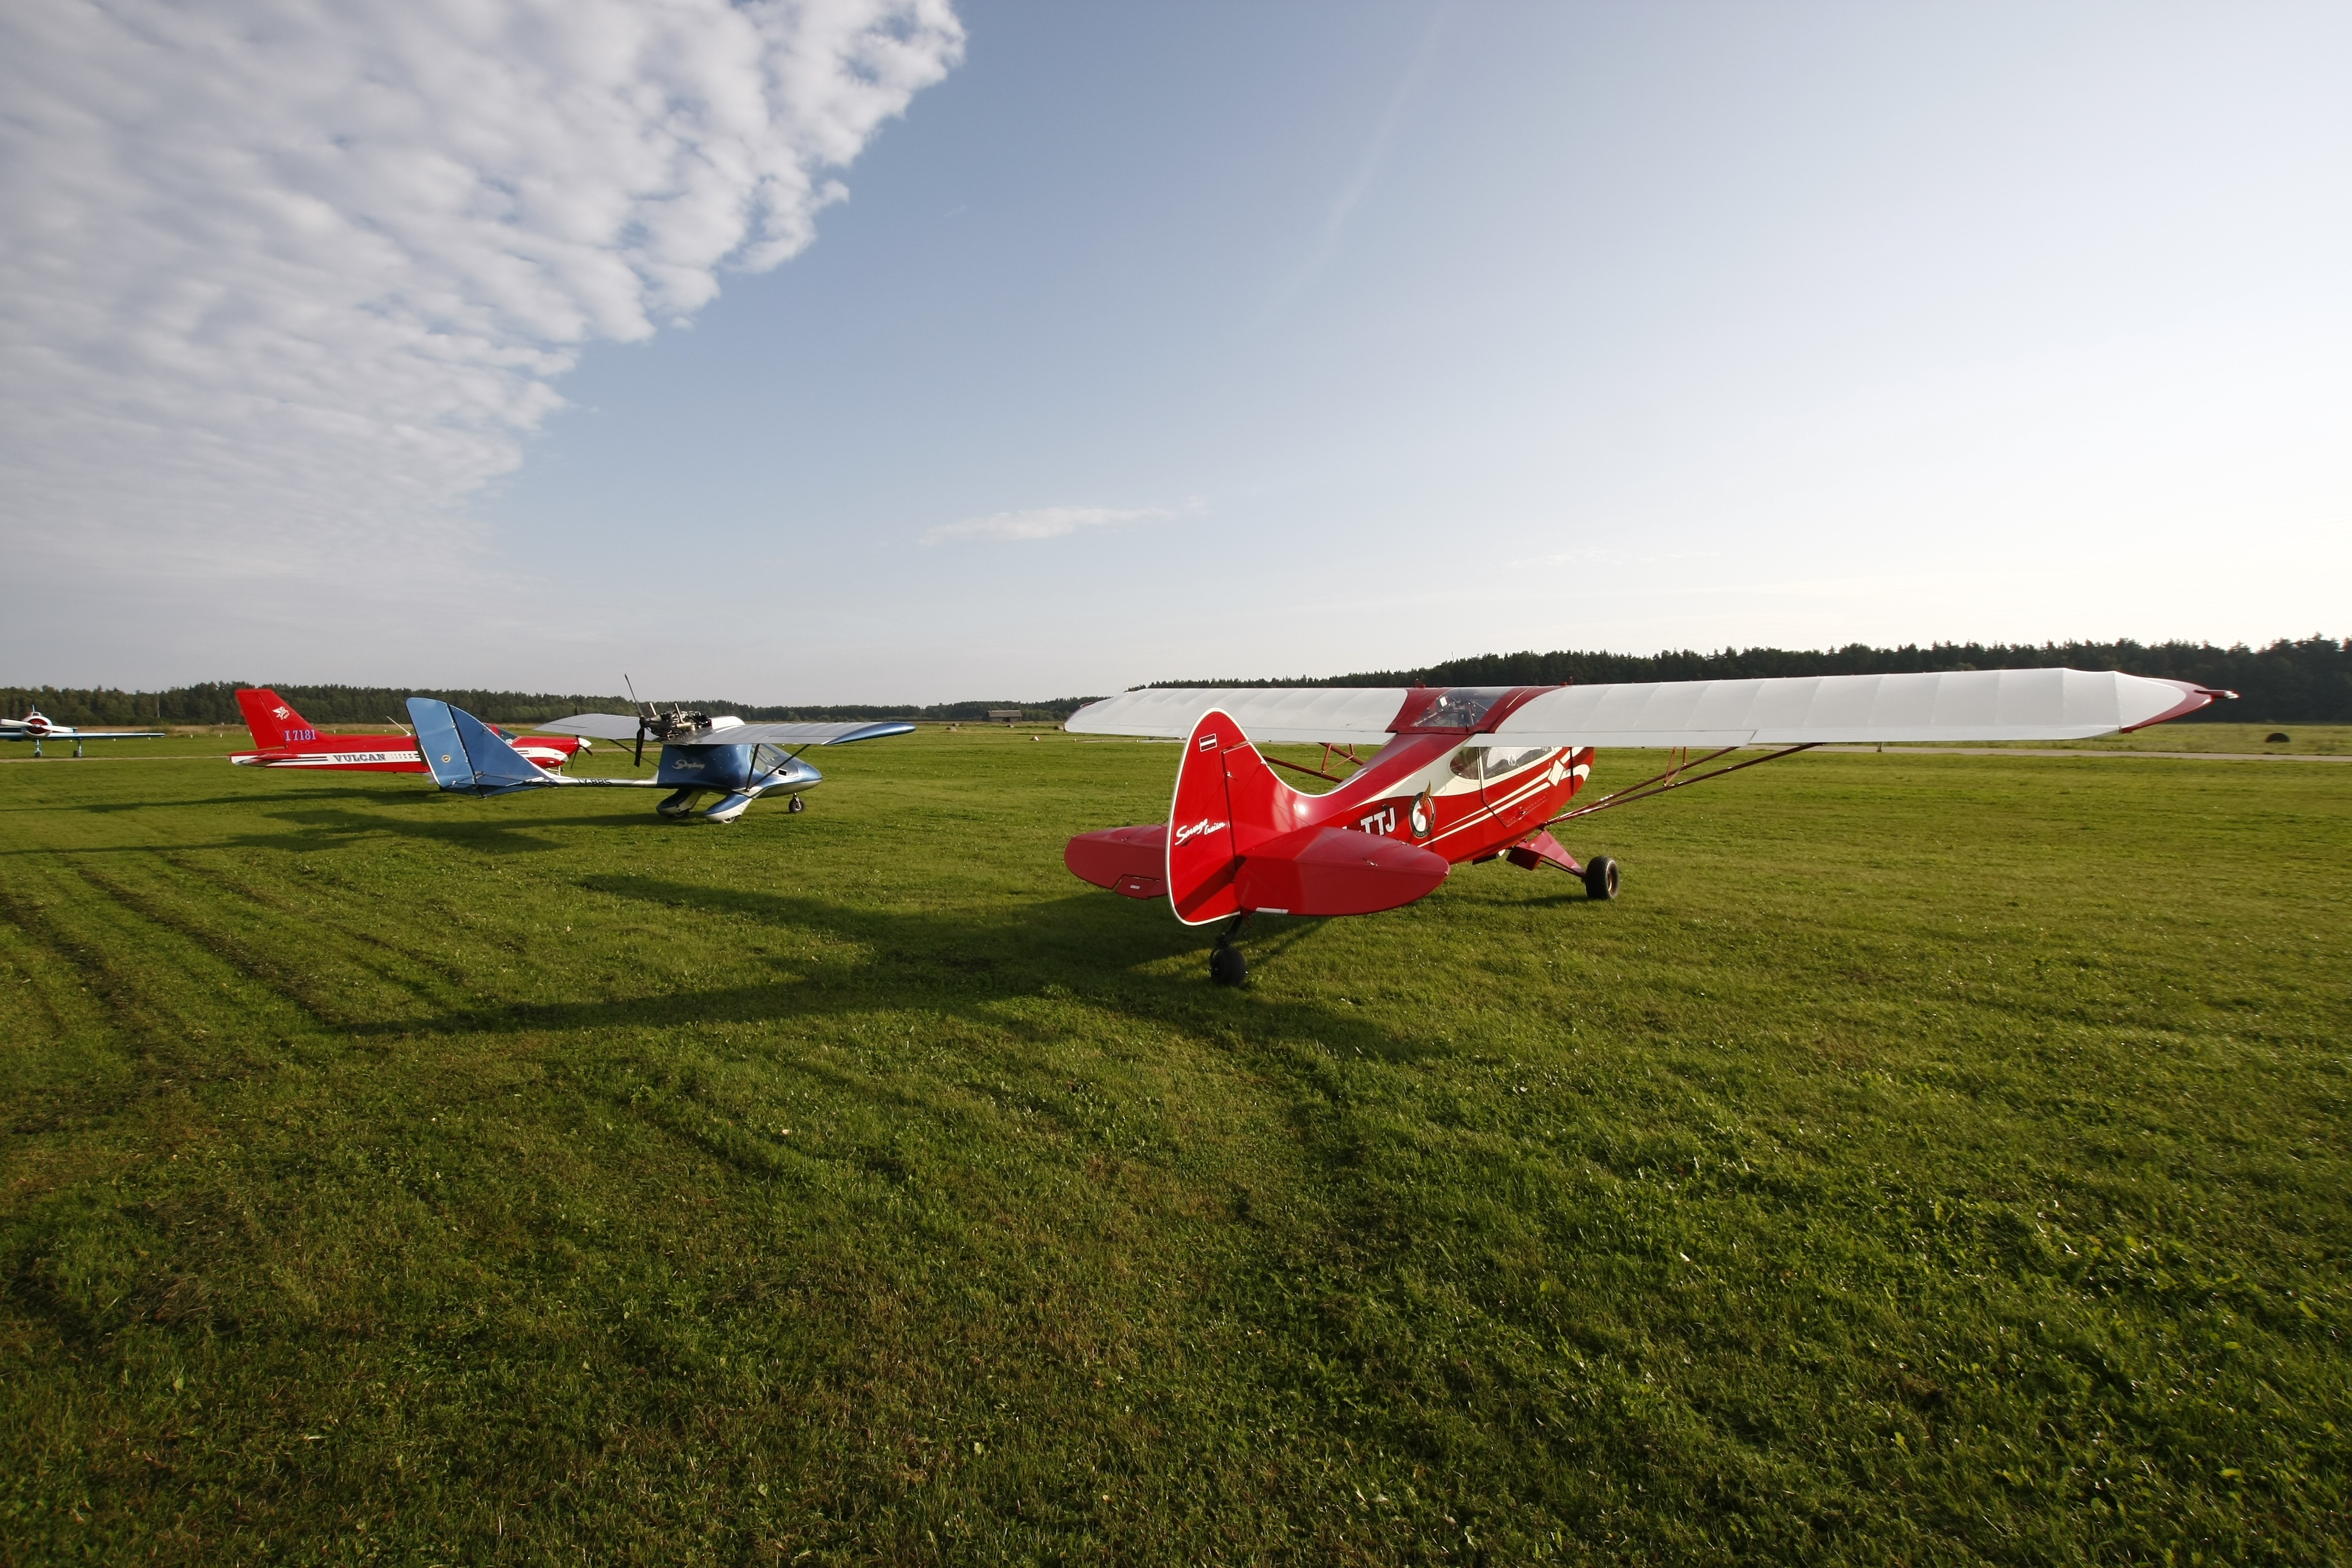
wing, sky, adventure, airplane, plane, aircraft, vehicle, aviation, flight, toy, plain, glider, sports, gliding, take off, air sports, monoplane, atmosphere of earth, windsports, ultralight aviation